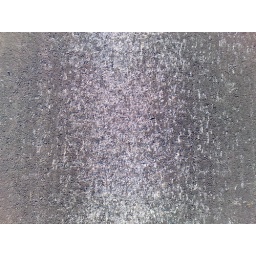
10112008796 bitten by many horse shoes